Berkane

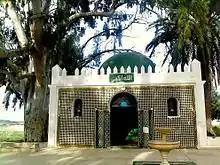
The Mausoleum of Sidi Ahmad Aberkane in Berkane, Morocco.

The city recorded a population of 109,237 in the 2014 Moroccan census. The eastern dialect of Moroccan Arabic is spoken by most citizens, although Berber is also spoken by some people.